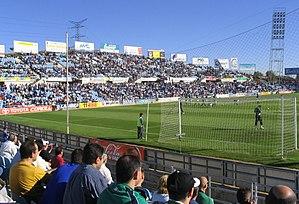
Le Coliseum Alfonso Pérez est un stade de football situé à Getafe.